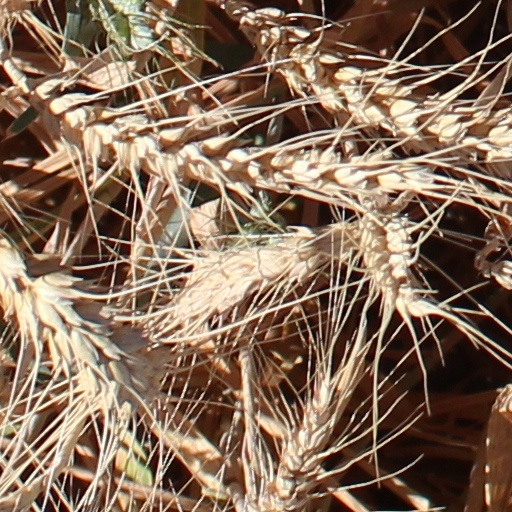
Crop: wheat